John Mulaney: Kid Gorgeous at Radio City

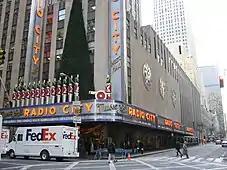

"Kid Gorgeous" re-teamed Mulaney with director Alex Timbers, who was also responsible for directing "Oh, Hello On Broadway" on behalf of Mulaney and his frequent writing partner, Nick Kroll, in 2017. Releasing the special in May determined that Mulaney was eligible for the Primetime Emmy Award for Writing for a Variety Special, which he eventually won in September 2018.